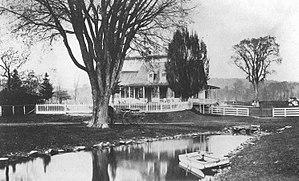
Manoir Montarville Vers 1890, 19e siècle Sels d'argent sur papier monté sur carton - Papier albuminé 15 x 20 cm
Saint-Bruno-de-Montarville est une ville du Québec située sur le flanc ouest du mont Saint-Bruno, une des collines montérégiennes, en Montérégie. Elle fait partie de l'agglomération de Longueuil. Sa devise est « Fiers de nos traditions ».